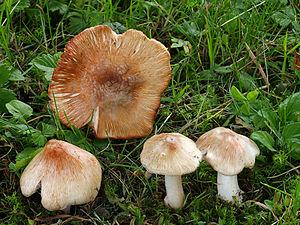
Inocybe erubescens, appelé Inocybe de Patouillard est une espèce de champignons basidiomycètes du genre Inocybe extrêmement toxique contenant de la muscarine.